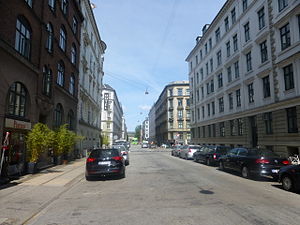
Nansensgade
Nansensgade.
Nansensgade er en gade mellem Gyldenløvesgade og Bartholinsgade i Indre By i København. Gaden er kendt for sine mange caféer og trendy butikker og huser desuden en årlig gadefest.